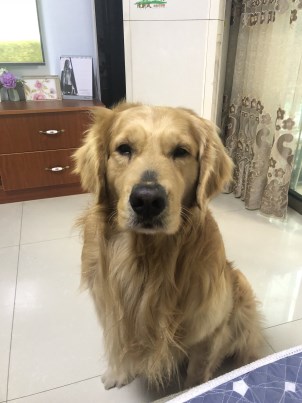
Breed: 5355-n000126-golden_retriever